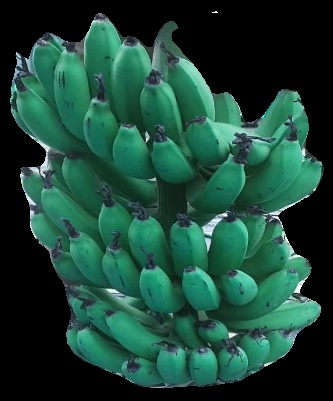
Variety: pachbale
Grade: grade3